AVCHD

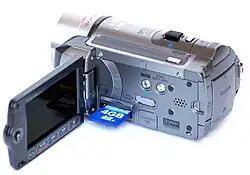
Canon HF100 camcorder with a partially inserted Secure Digital card.

A hard disk drive was added as an optional recording medium to AVCHD specification shortly after the new video standard had been announced. Presently, capacity of built-in HDDs ranges from 30 GB to 240 GB.